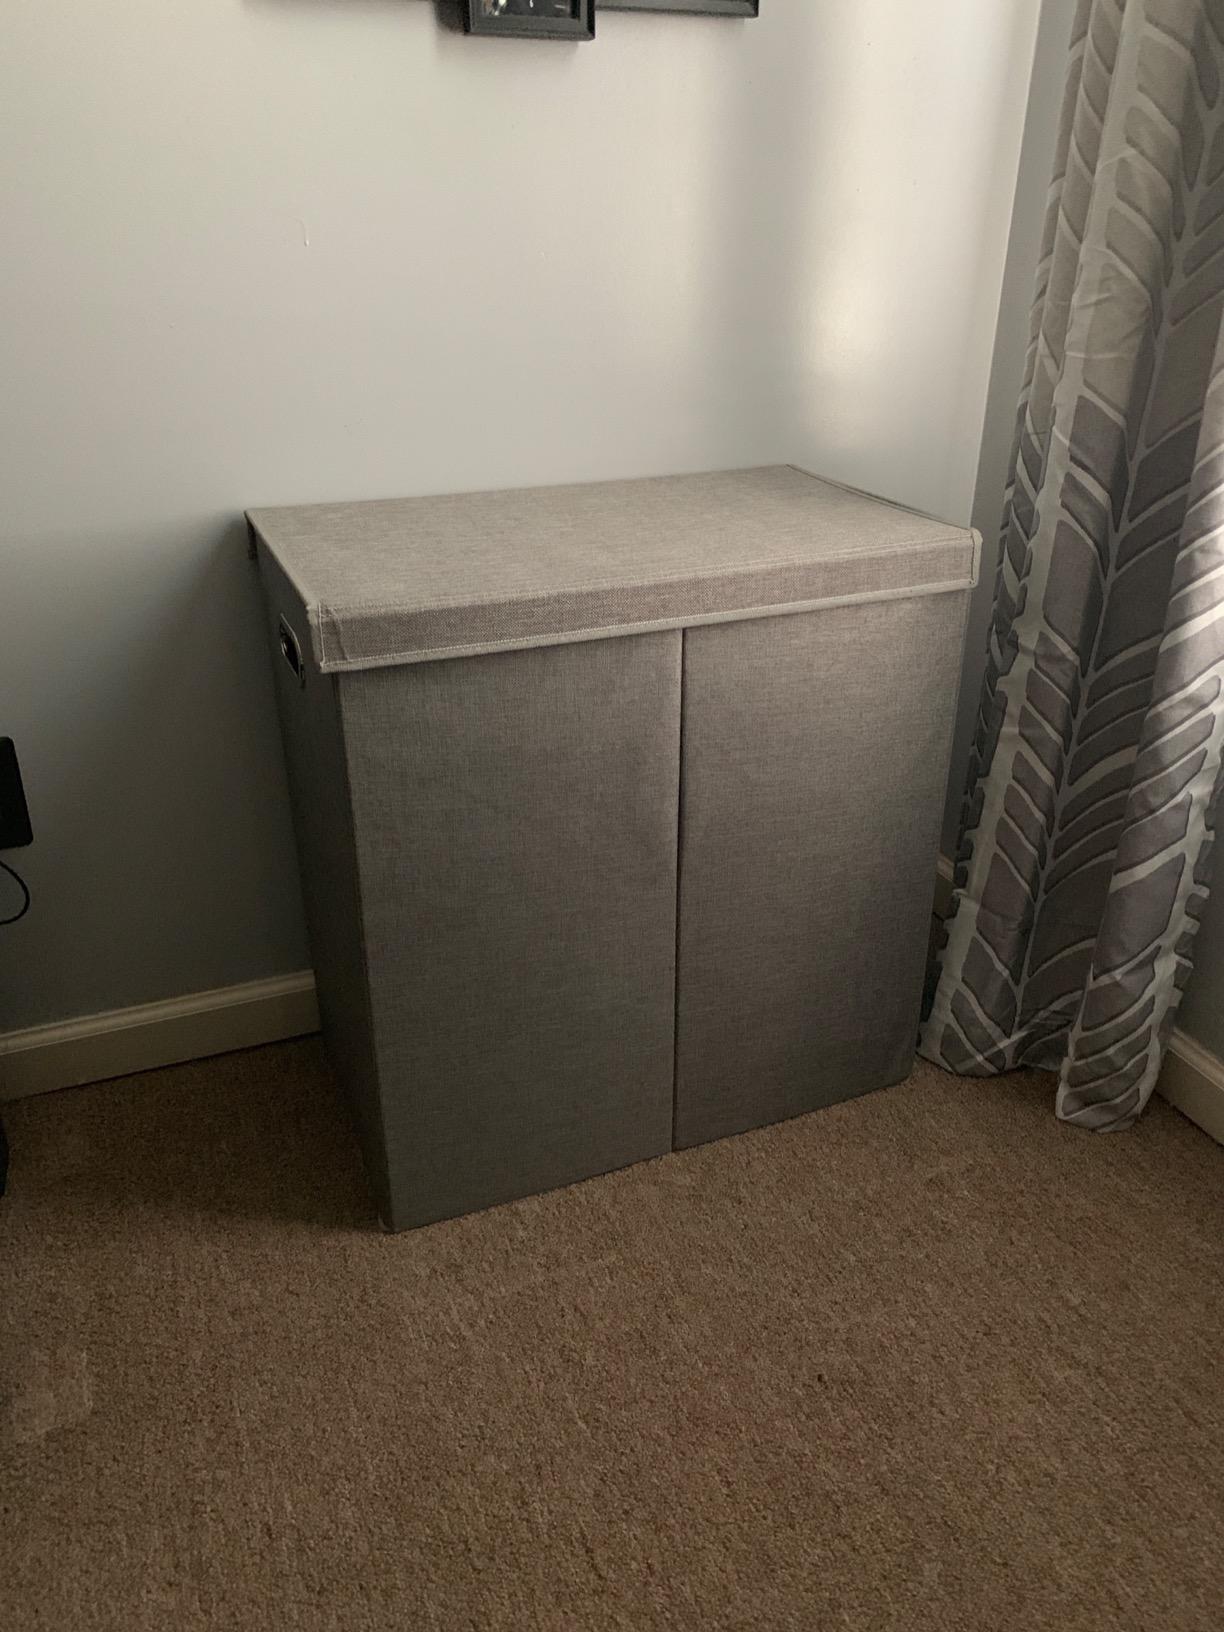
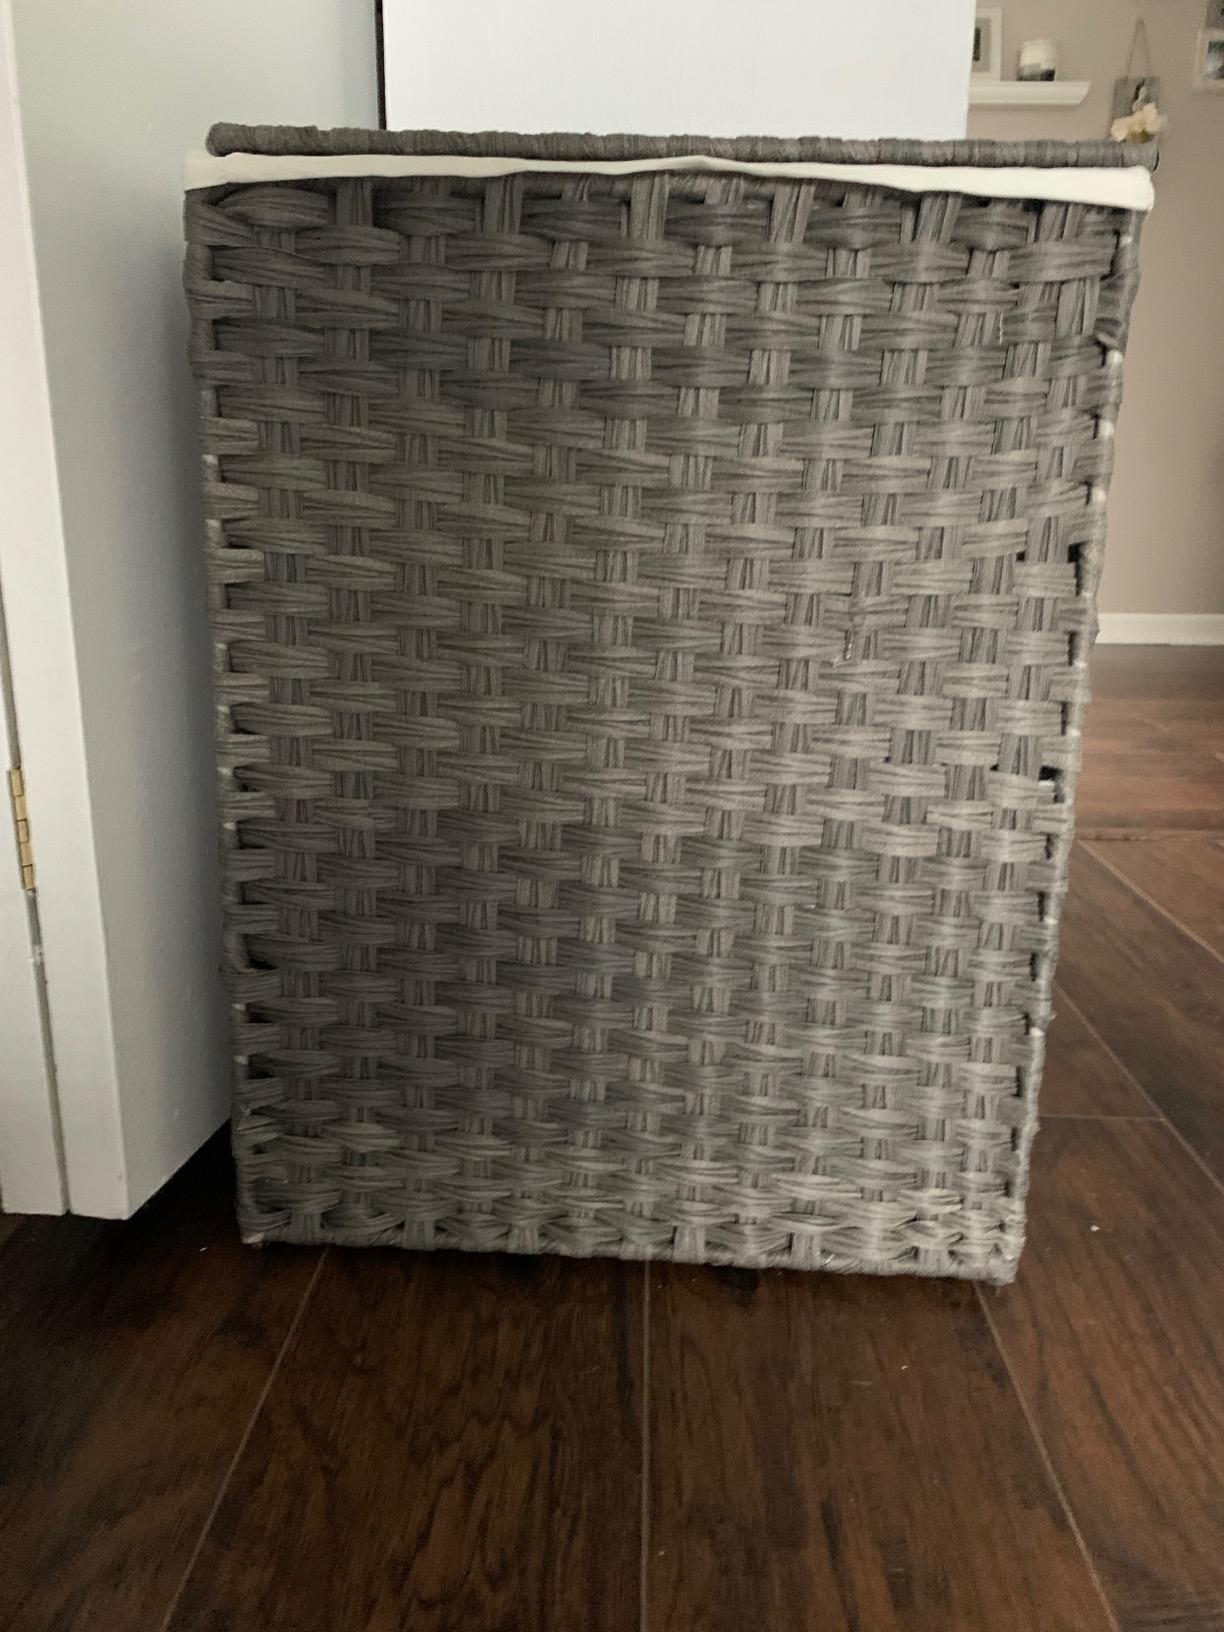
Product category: items_hamper
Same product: no